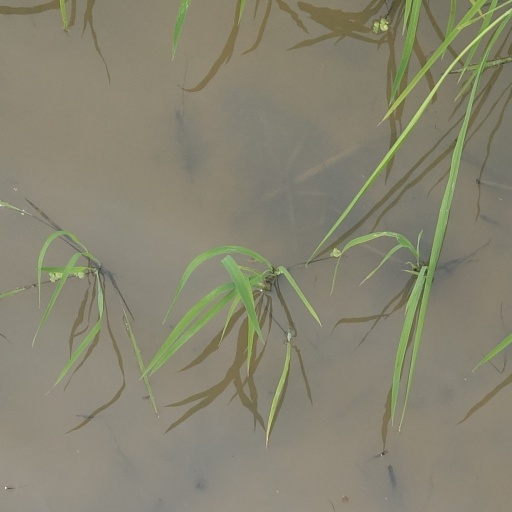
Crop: rice